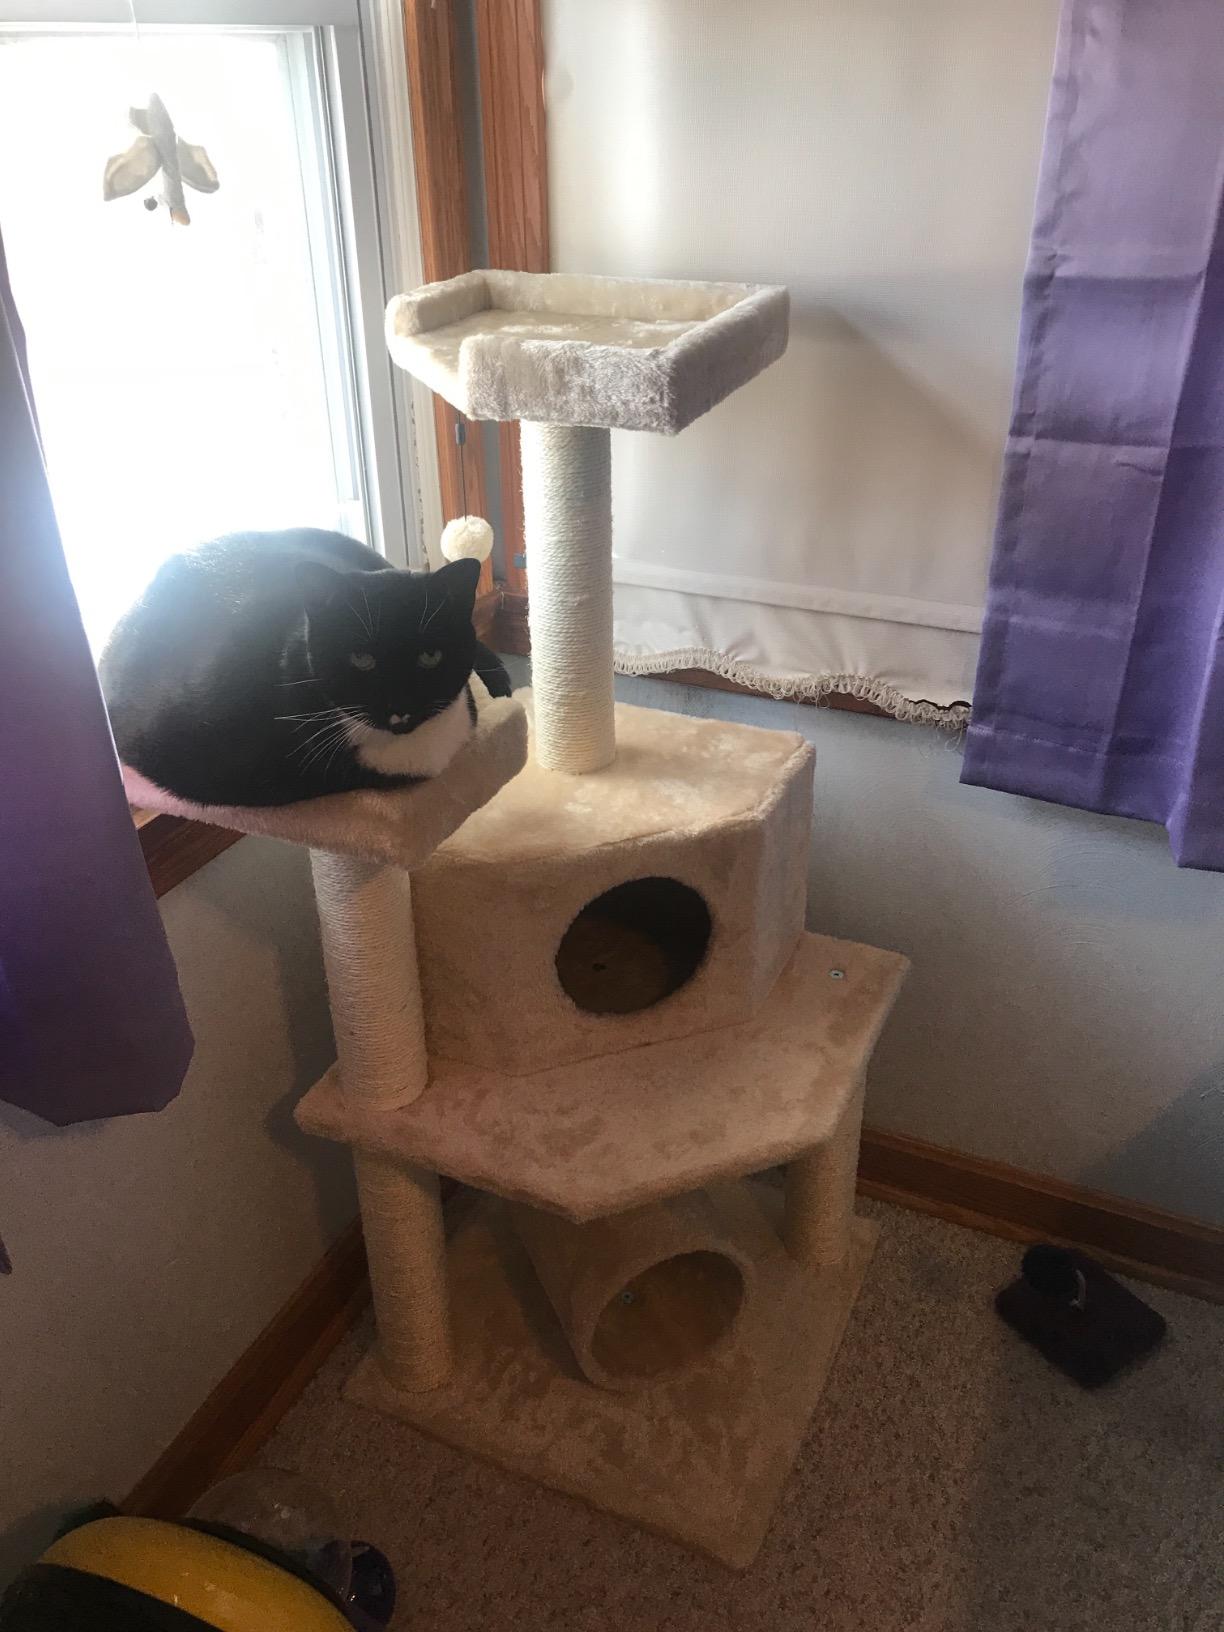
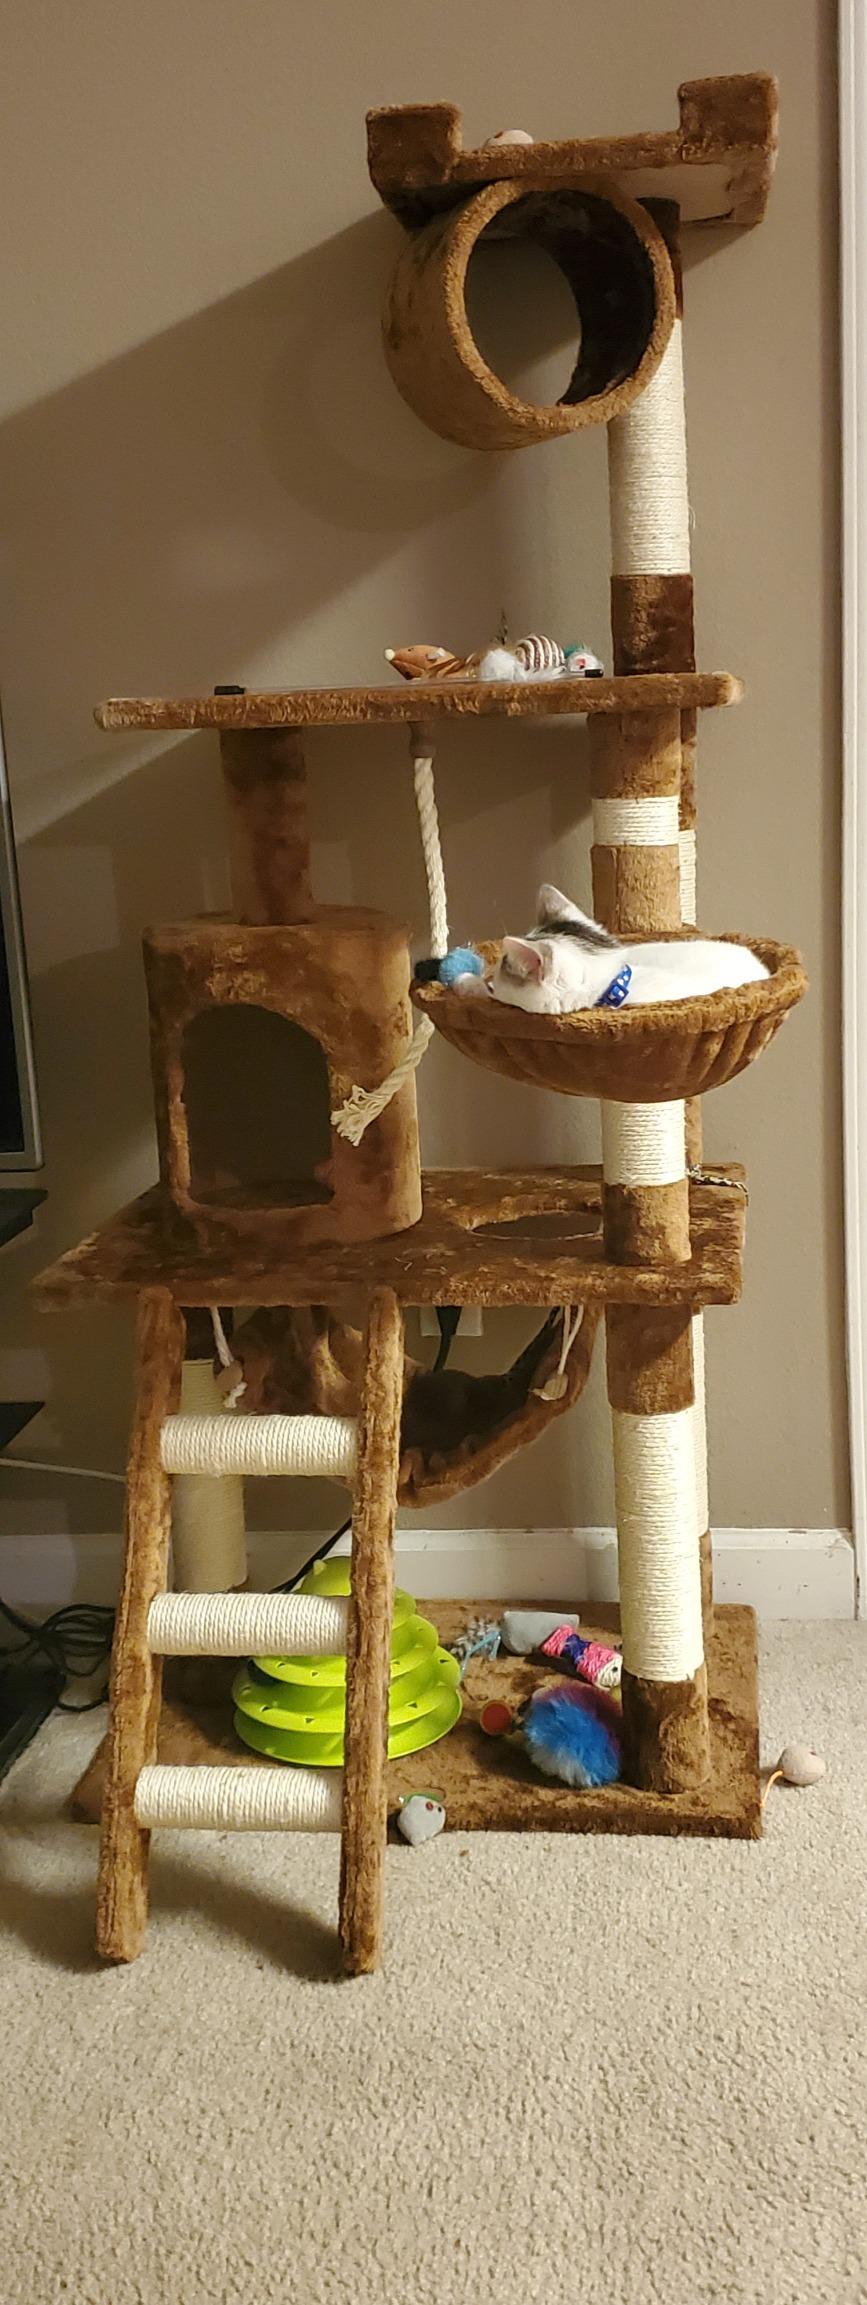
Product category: items_cat tree
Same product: no